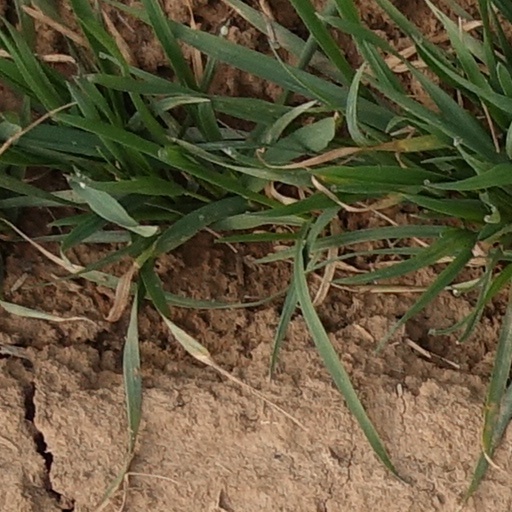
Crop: wheat